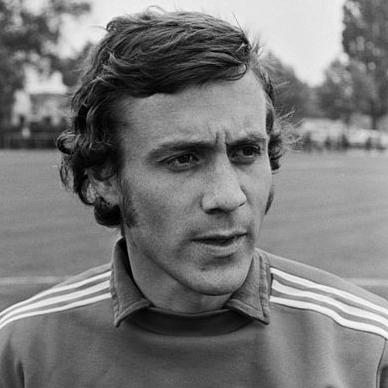
Age: 30